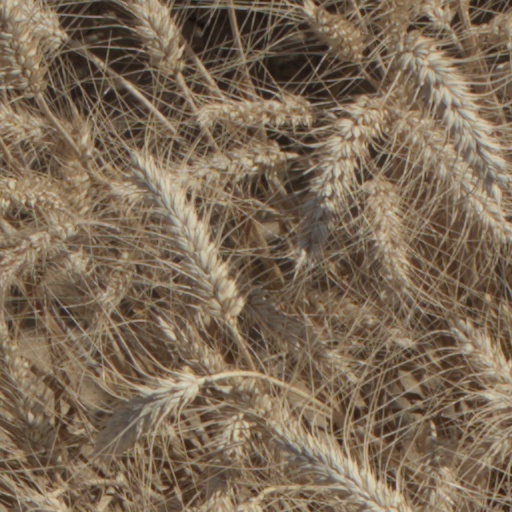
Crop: wheat